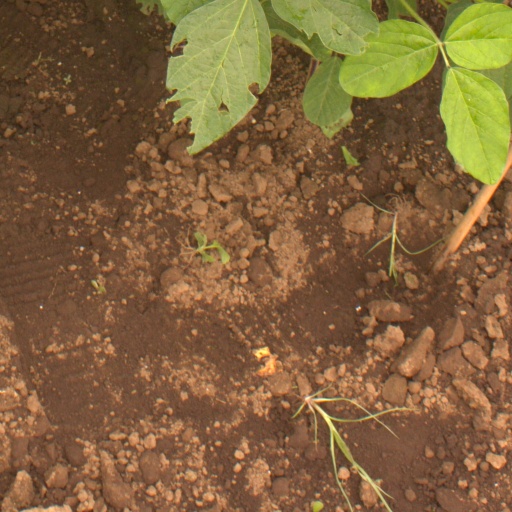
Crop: soybean